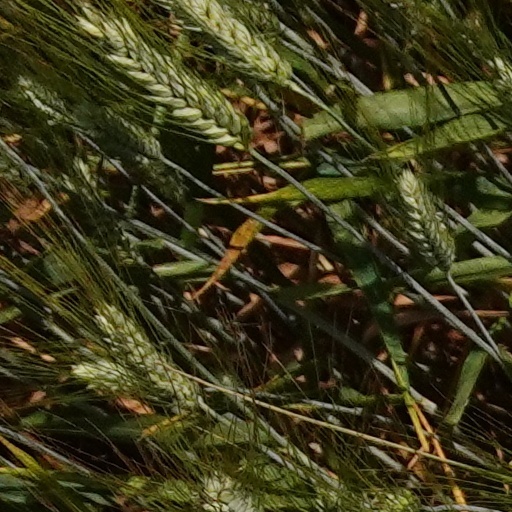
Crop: wheat